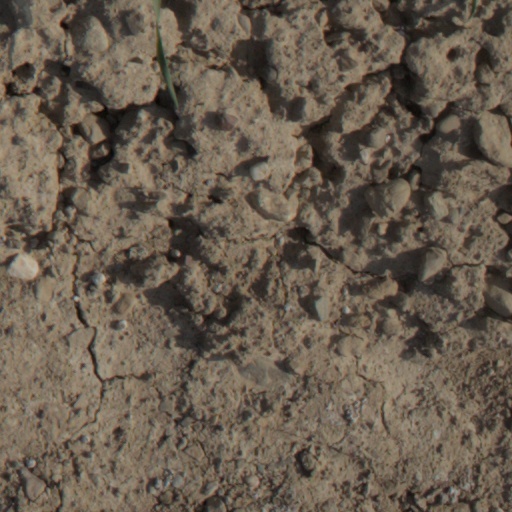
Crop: wheat